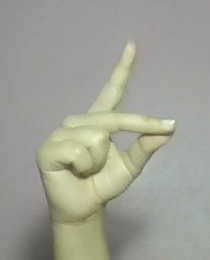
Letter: ta